Greenville, Ohio

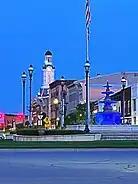
View of fountain and Courthouse

Greenville is a city in Darke County, Ohio, United States, and its county seat. It is near Ohio's western edge, about northwest of Dayton. The population was 12,786 at the 2020 census.